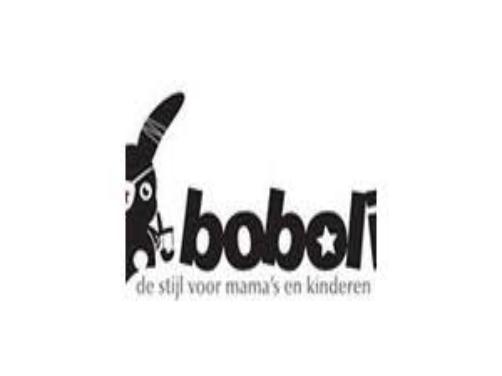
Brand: Boboli
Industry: Clothes